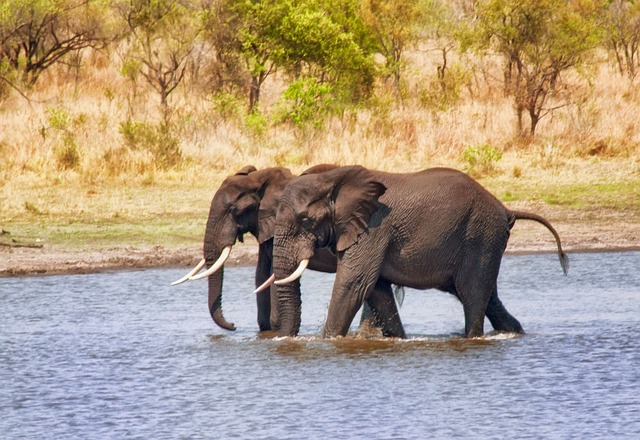
Label: elephant